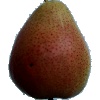
Label: pear_forelle